João Alves Filho

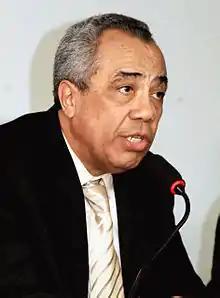
João Alves Filho

He served as governor of the state of Sergipe from 1983 to 1987, from 1991 to 1995, and from 2003 to 2007. From 1987 to 1990, he was Brazilian Minister of the Interior.